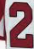
Number: 2